Doizieux

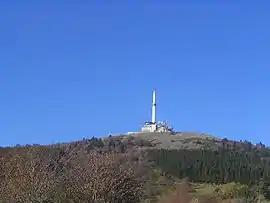
"Crêt de l'Oeillon"

Doizieux is a commune in the Loire department in central France.